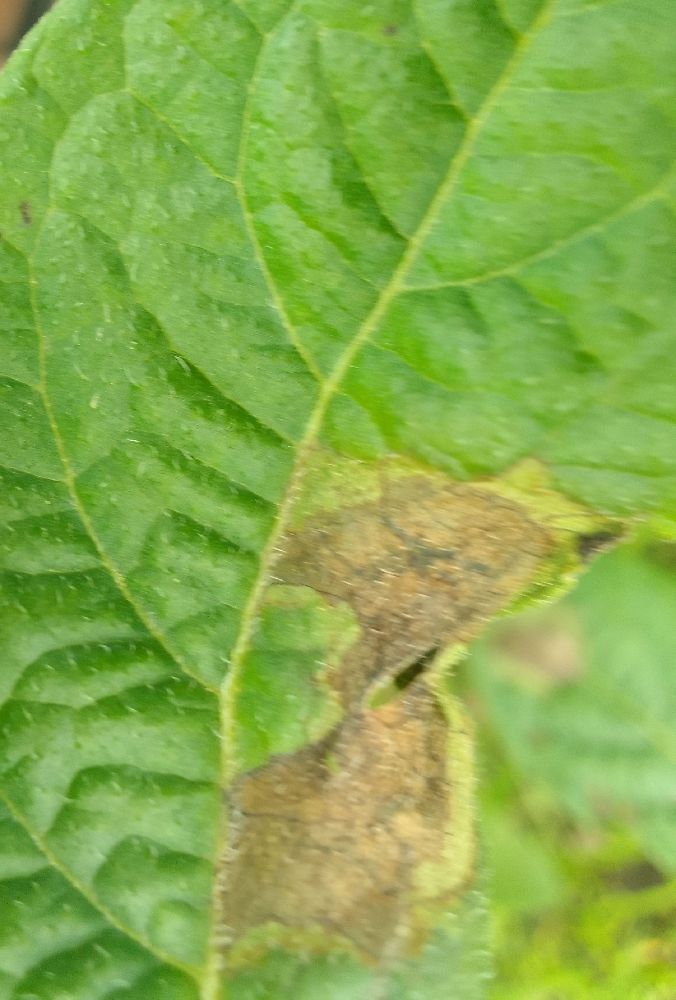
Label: Late blight